Jeff Shaara

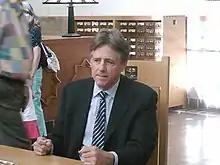
Shaara at a book signing in 2014

Jeffrey M. Shaara (born February 21, 1952) is an American novelist and the son of Pulitzer Prize winner Michael Shaara.